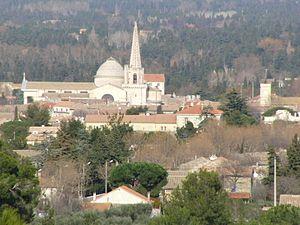
Saint-Rémy-de-Provence, vue de Glanum, Bouches-du-Rhône, France
Saint-Rémy-de-Provence est une commune française du département des Bouches-du-Rhône. Située dans la région Provence-Alpes-Côte d'Azur, Saint-Rémy-de-Provence est la petite capitale des Alpilles. À la suite du décret du 30 janvier 2007, son territoire est classé au sein du parc naturel régional des Alpilles. Ville touristique et vinicole, elle possède un important patrimoine bâti et naturel.